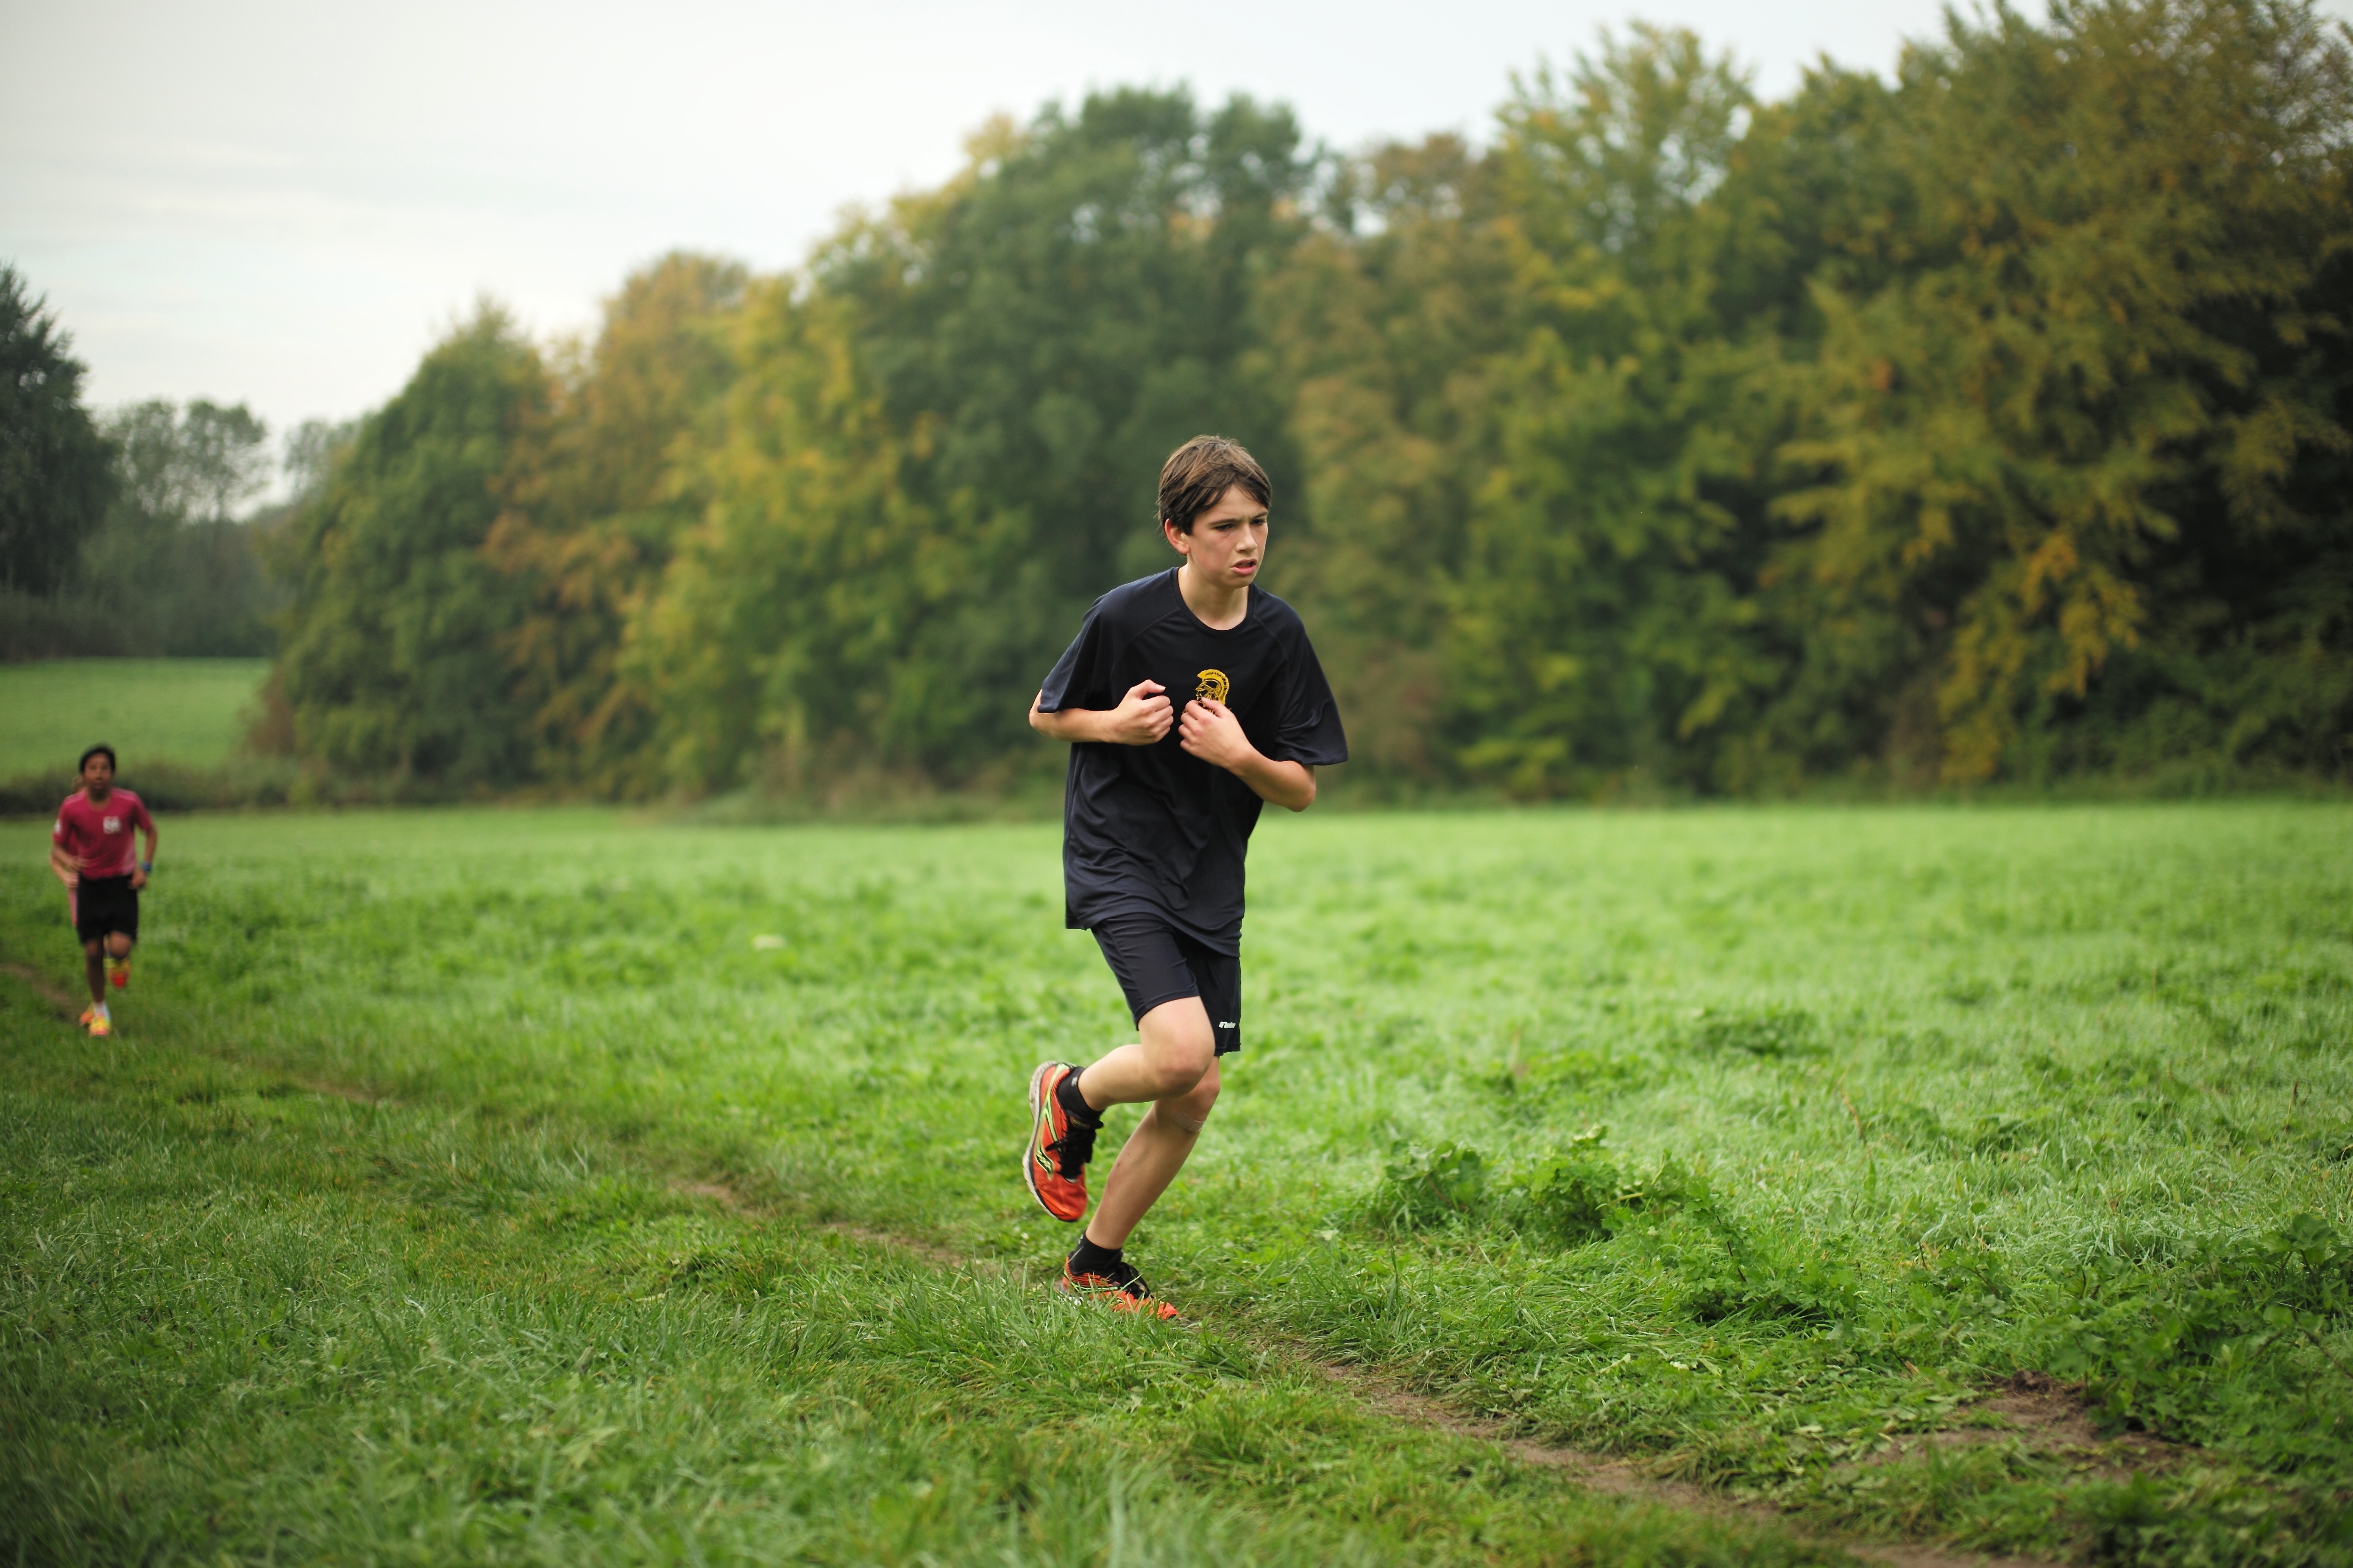
grass, girl, sport, boy, running, run, europe, green, jogging, runner, ash, crosscountry, race, competition, woods, holland, amsterdam, netherlands, m, 50, school, runners, middle, leica, 240, summilux, athletics, meet, xc, isa, amsterdamsebos, physical exercise, human action